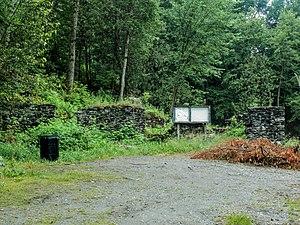
Site historique du moulin des Fermes à Saint-Joseph-des-Érables (Québec)
La rivière des Fermes est un affluent de la rive ouest de la rivière Chaudière laquelle coule vers le nord pour se déverser sur la rive sud du fleuve Saint-Laurent. Elle coule dans la région administrative de Chaudière-Appalaches, au Québec, au Canada, dans les municipalités régionales de comté de Robert-Cliche et La Nouvelle-Beauce.